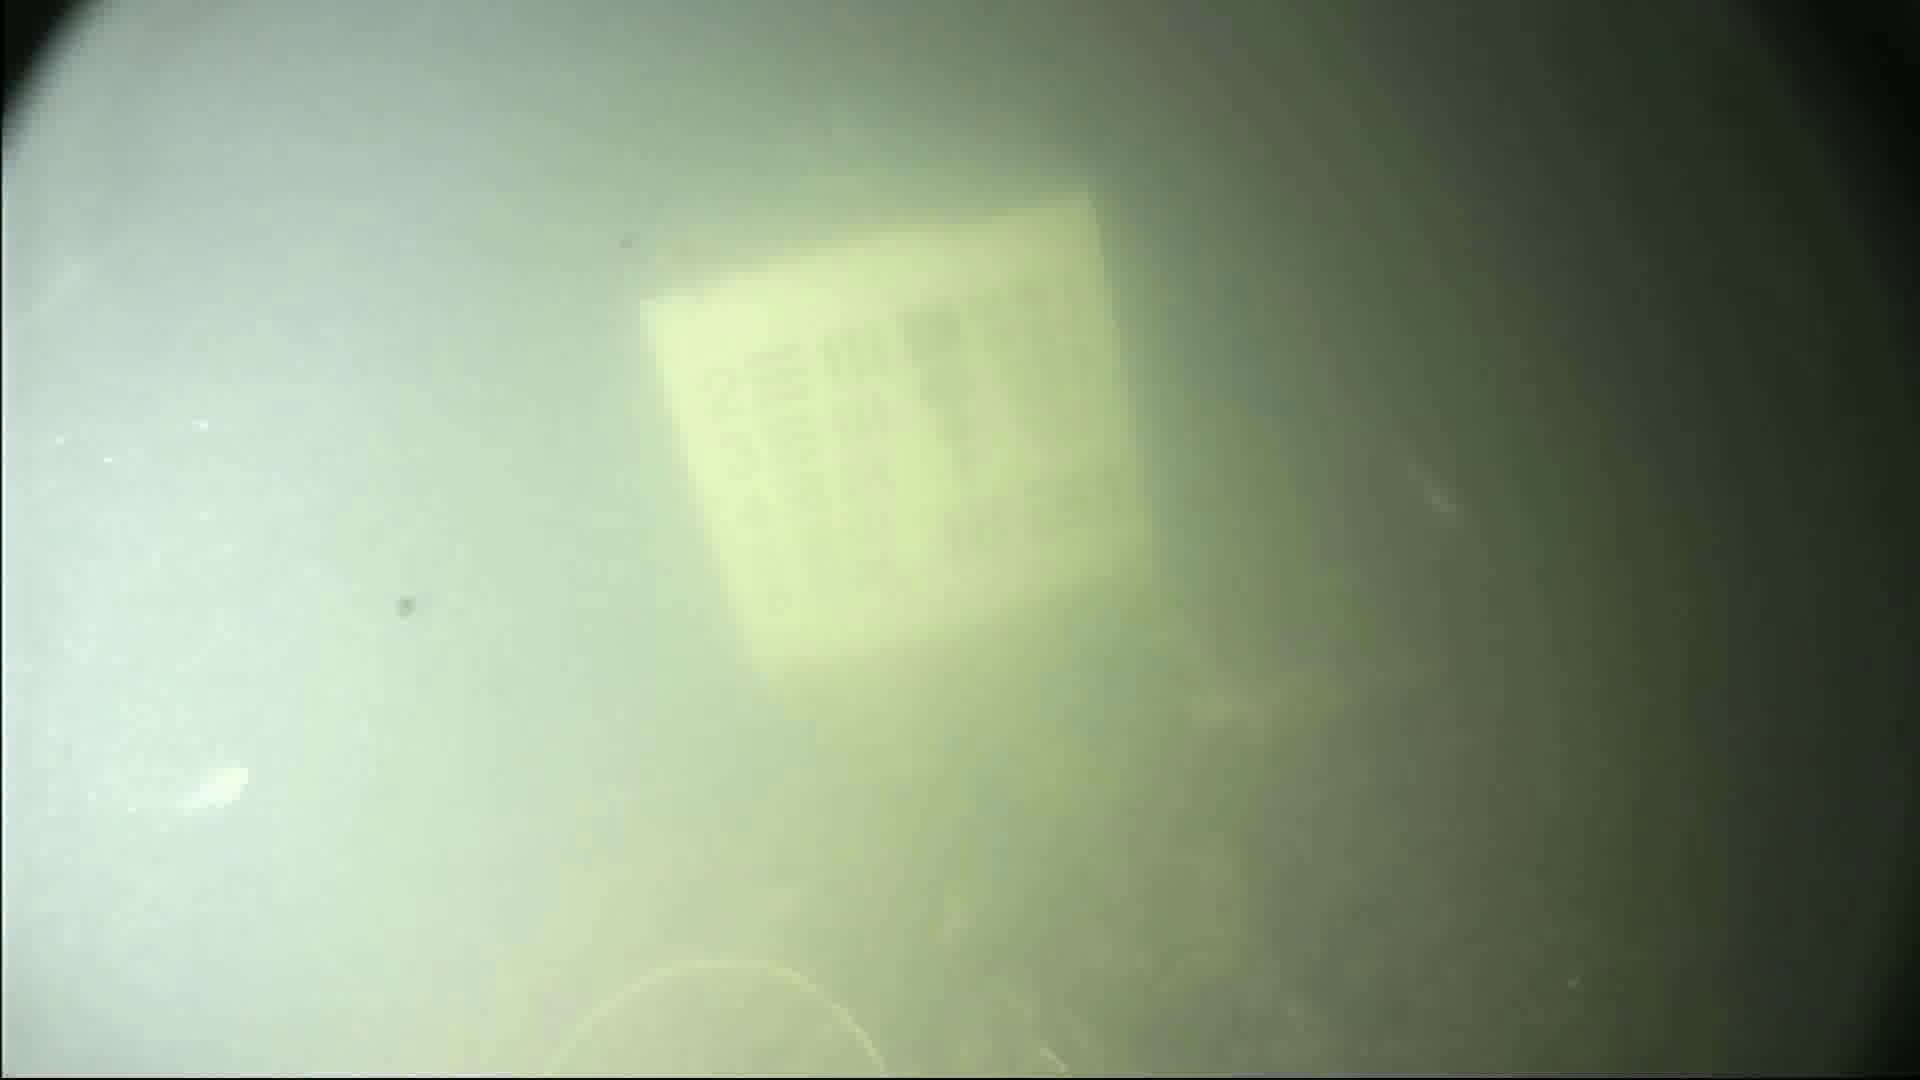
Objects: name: shrimp
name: small_fish